The Orb

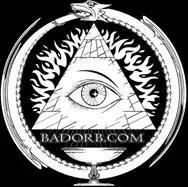
Paterson's record label Badorb.com had only fourteen releases in its brief existence.

In 2001, Alex Paterson formed the record label Badorb.com as an outlet for Orb members' side projects. To promote both Badorb.com and "Cydonia", the Orb toured internationally, including their first visit to the United States in four years. "NME" described the Orb's tour as "charming" and that they were "freed from the Floydian pretensions that dogged the band throughout the mid-'90s".